Clemens Hellsberg

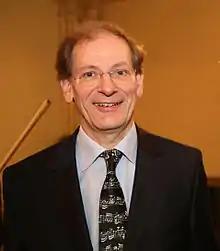

Clemens Hellsberg (born 28 March 1952) is an Austrian violinist and from 1997 to 2014 was director of the Wiener Philharmoniker.